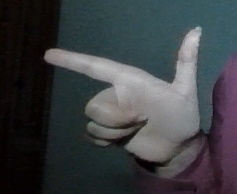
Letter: yaa